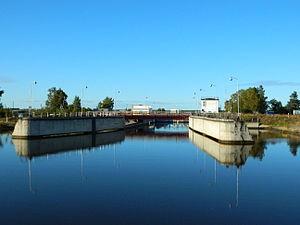
Le canal de la mer Blanche est un canal reliant la mer Blanche à la mer Baltique près de Saint-Pétersbourg faisant partie du système des Cinq-Mers, officiellement le réseau unifié de voies navigables de grande profondeur en Russie d'Europe.